Andrew Mynarski

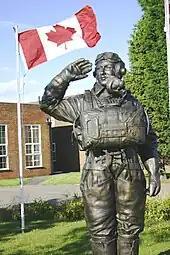
Andrew Mynarski Memorial Statue – RAF MStG

A larger-than-life bronze statue of Pilot Officer Mynarski, sculpted by Keith Maddison, was dedicated in 2005 outside the former Officers' Mess, now the St George Hotel, at RAF Middleton St. George, the bomber base in England where he served. The memorial depicts Mynarski at the rear of the stricken aircraft, his right arm raised in a salute. Andrew Mynarski is also remembered at the St George Hotel by the "Mynarski Bar", a bar dedicated to him where images of him and a replica VC are on display.